Chiawana High School

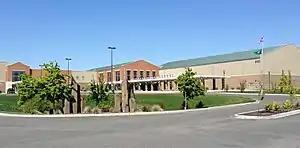
Chiawana High School 2015

Chiawana High School is a four-year public high school in Pasco, Washington, United States, the second traditional high school of Pasco School District #1. Opened in 2009 with 1600 students in grades 9, 10, and 11, CHS graduated its first senior class in 2011. The school colors are blue and silver and the mascot is a riverhawk.